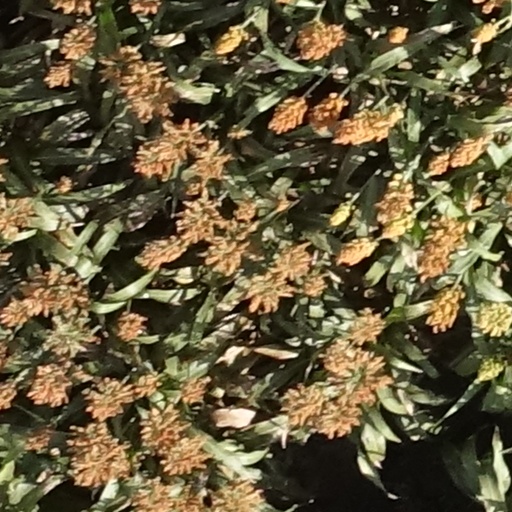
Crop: sorghum